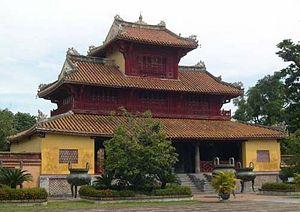
Le pavillon de la Splendeur est un pavillon de la Cité impériale de Hué au Viêt Nam. Sa façade de bois gravé est particulièrement élégante.